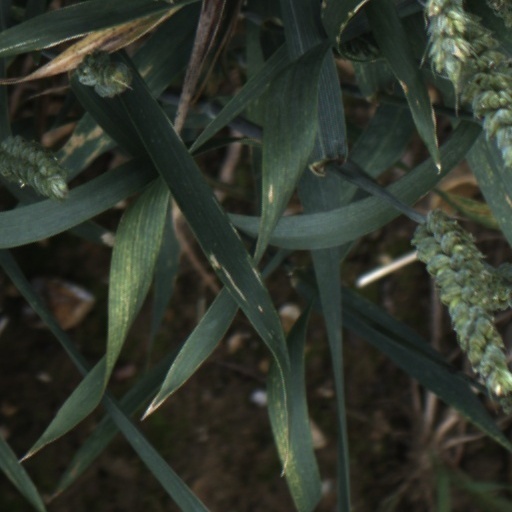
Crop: wheat